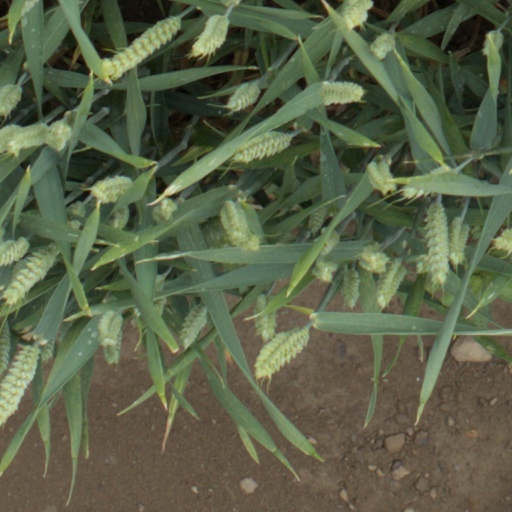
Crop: wheat